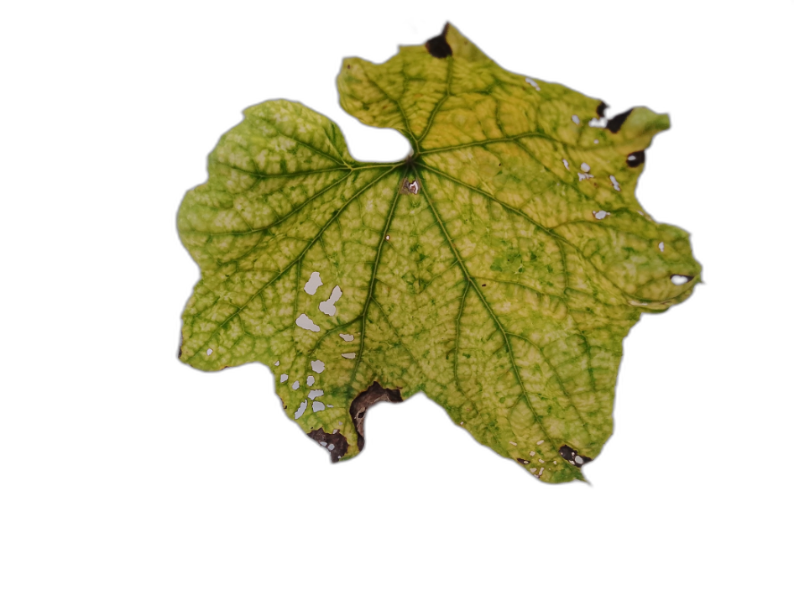
Crop: Zucchini
Label: Anthracnose